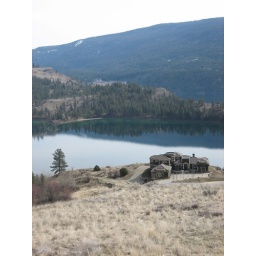
Sabina's Dream house above Kal lake